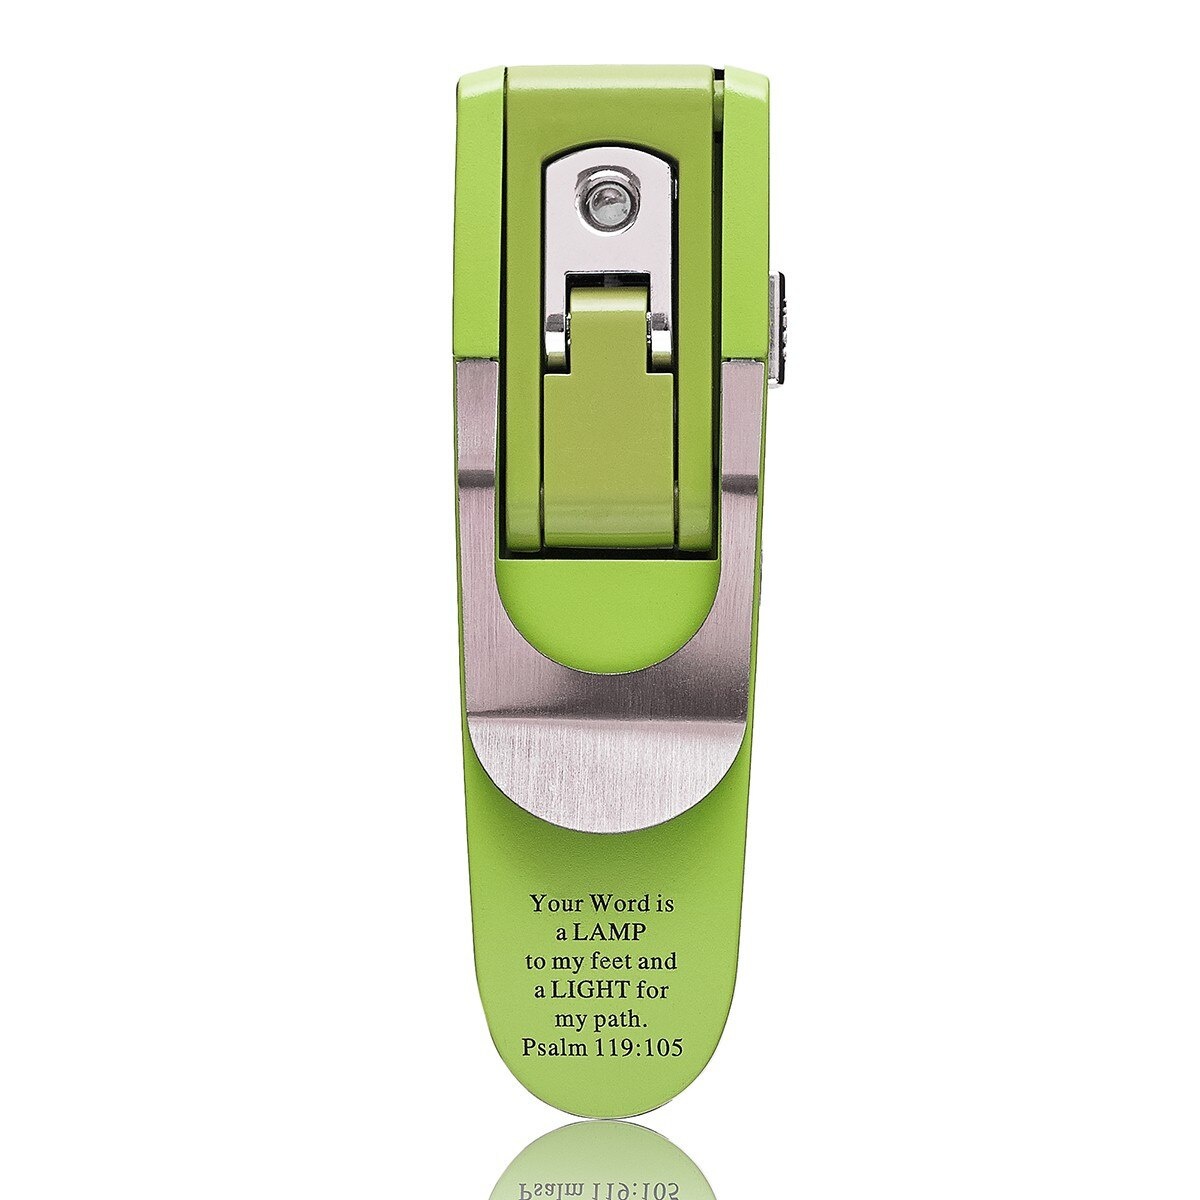
Green Hydraulic Pop-Up Book Light – Psalm 119:105
Brand: Christian Art Gifts
Let the Word come to life on the pages of your Bible with help from the Green Hydraulic Pop-up Book Light . Whether you're up studying the Bible at night or journaling prayers early in the morning, this handy little book light will help you get your devotions done without disturbing your roommates. The lime green polymer body of the book light features a Scripture verse from the Psalms screen-printed in black at the base. Your Word is a lamp to my feet and a light for my path. Psalm 119:105 The pop-up book light has an adjustable clip-on bright LED light that pops up at the push of a button, attaches to your book with a silver metal clip, and brightly lights the pages. Compact in size, this book light is durable and lightweight, includes batteries, and lasts 24 continuous hours. Give the lime green book light to your small group leader or a friend who is new to the Word and studies it night and day. The Hydraulic Green Pop-up Book Light is a useful tool with a clever reminder of Scripture. Green hydraulic bookmark Green polymer Black screen-printed text Your Word is a lamp to my feet and a light to my path. Psalm 119:105 Silver metal clip Adjustable Clip-on light Automatic Brilliant bright LED Compact size Durable Lightweight Batteries included Blister pack packaging Size: 4.8” x 1.5” x 0.8” (123 x 38 x 20mm)
Category: Office Supplies > Book Accessories > Book Lights